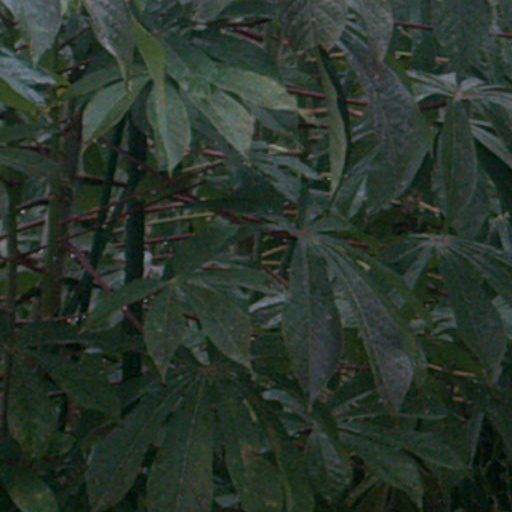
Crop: cassava